Paul K. Holmes III

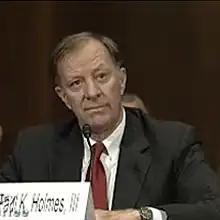

Paul Kinloch Holmes III (born November 10, 1951) is a senior United States district judge of the United States District Court for the Western District of Arkansas.